Jonathan Bornstein

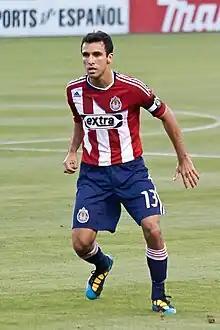
Bornstein with Chivas USA in 2010

Jonathan Rey Bornstein (born November 7, 1984) is an American former professional soccer player who plays as a left-back. He has captained and made 38 appearances for the United States national team. In addition to also playing for Chivas USA in Major League Soccer (with whom he was the 2006 MLS Rookie of the Year, an MLS Best XI, and a two-time MLS All-Star), he has played in Liga MX and in the Israeli Premier League. He won a silver medal with Team USA at the 2005 Maccabiah Games, in Israel.